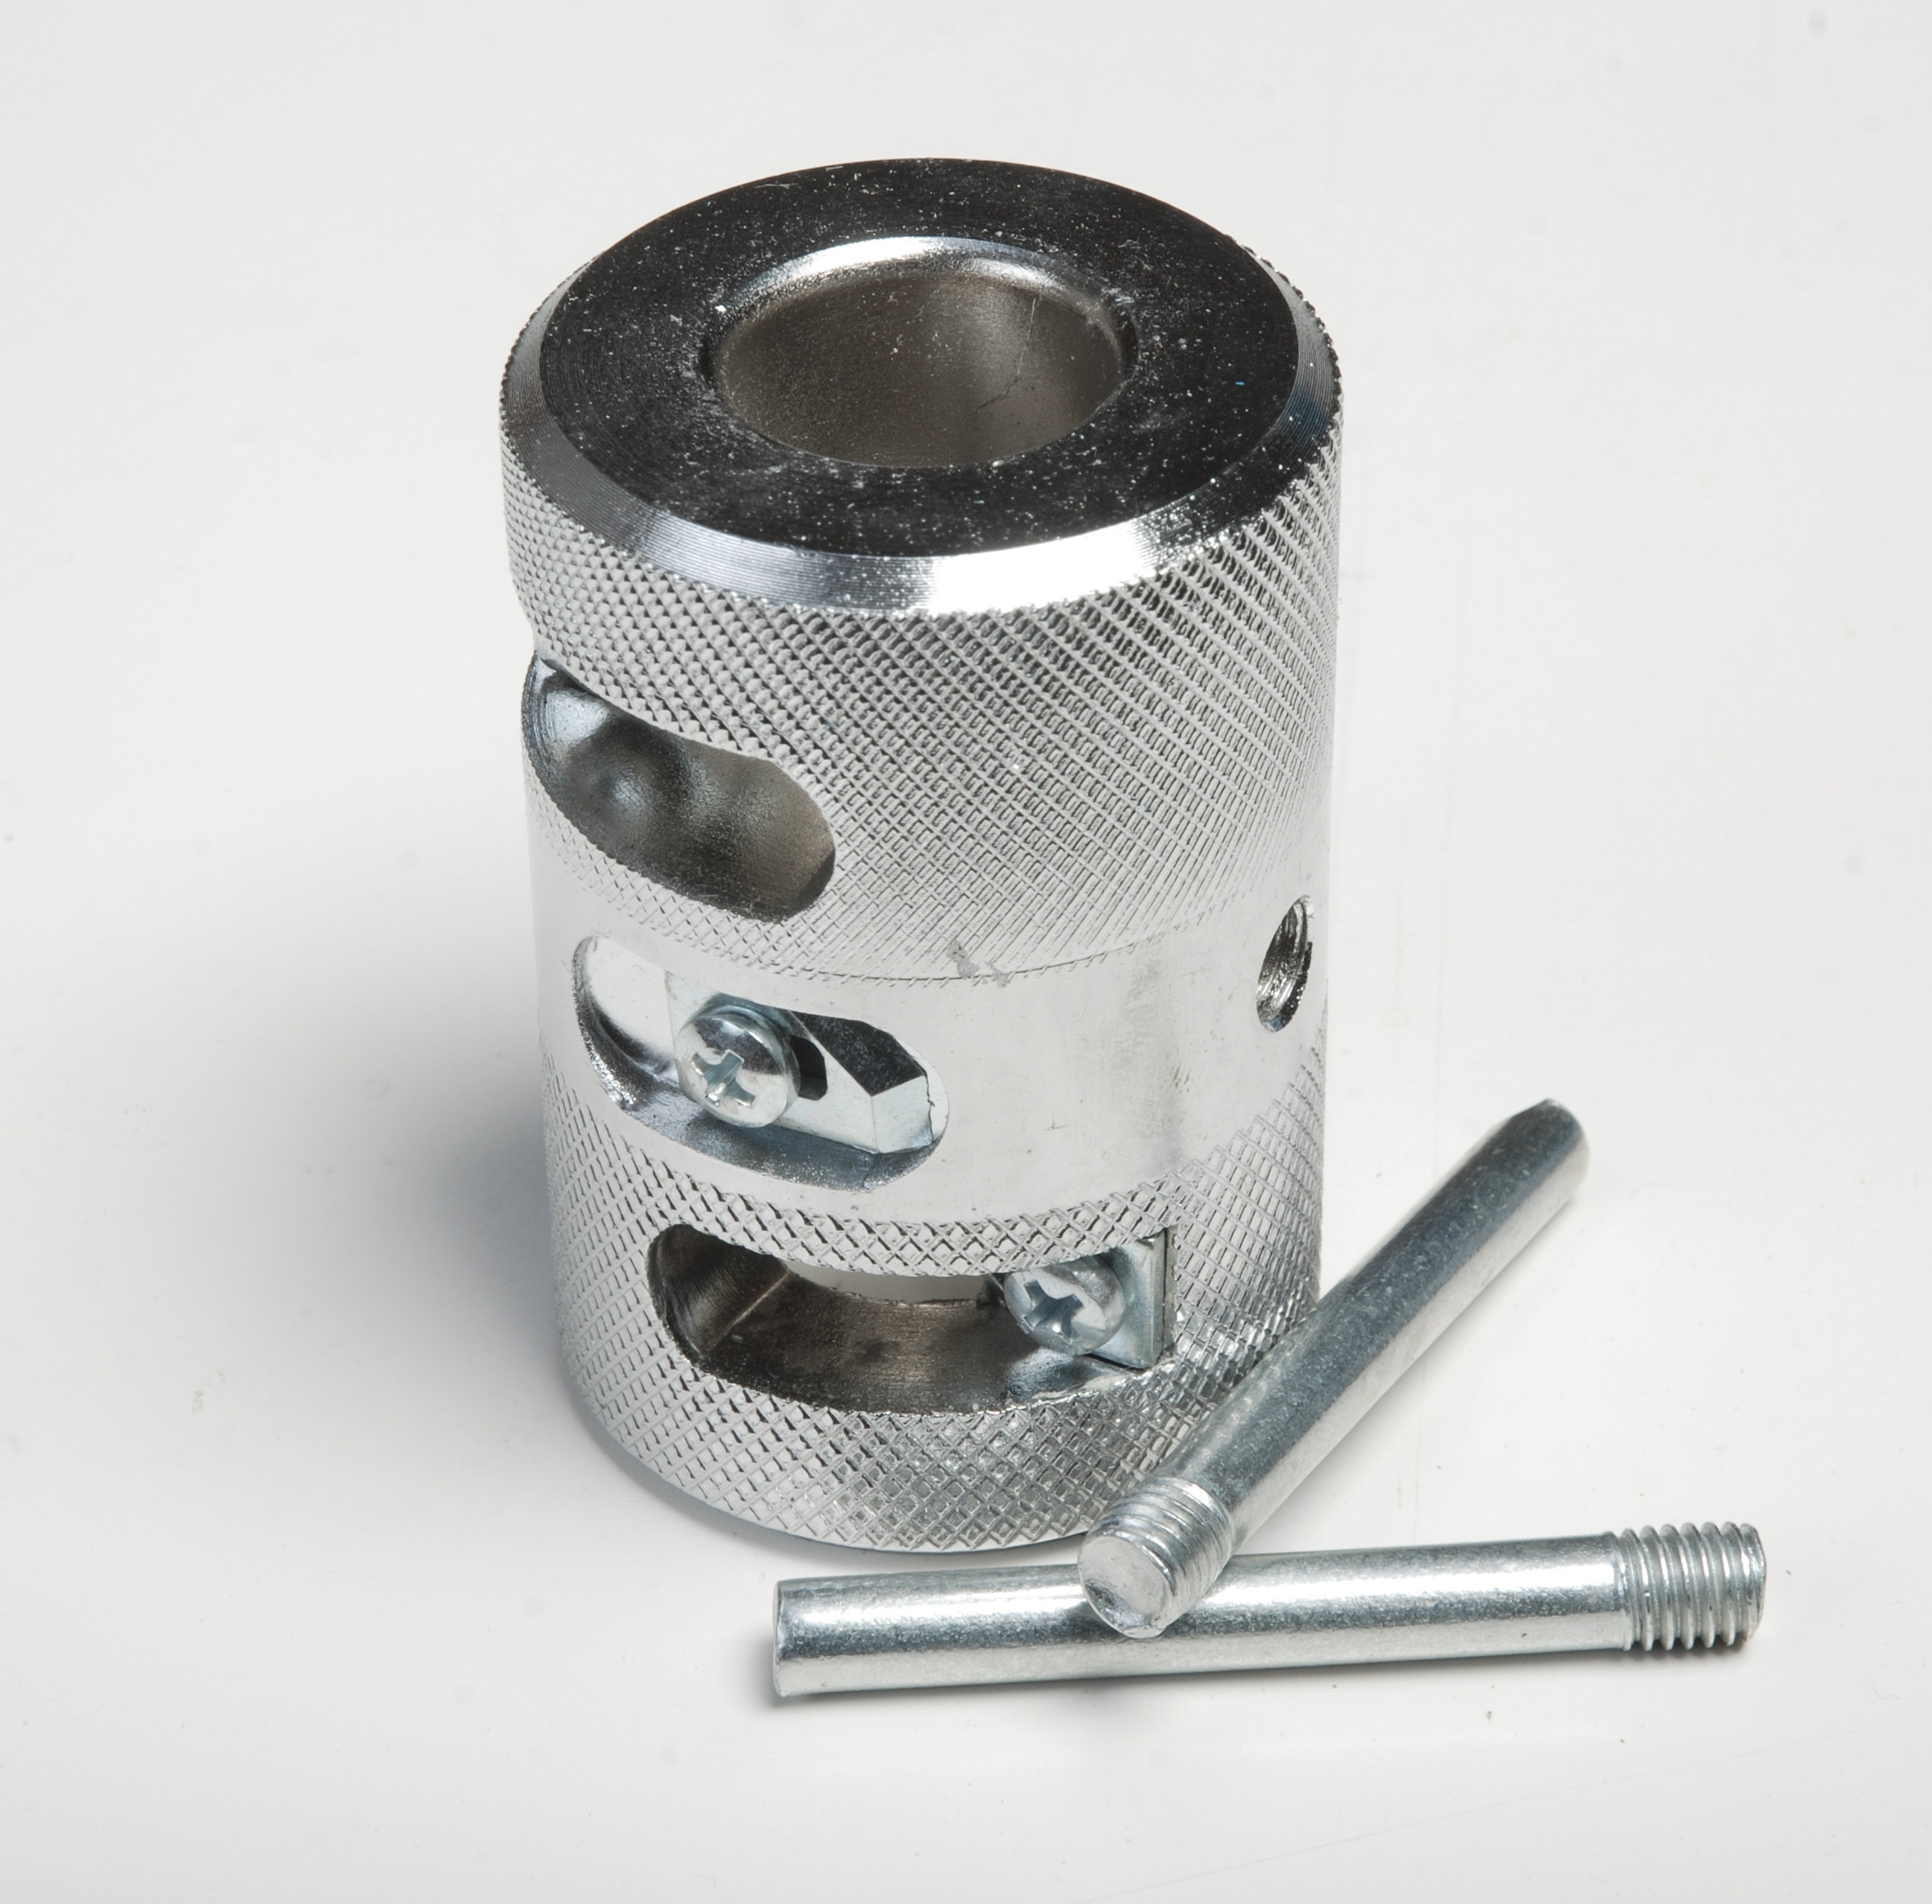
tool, metal, product, hand tool, angle, hardware, manual, cylinder, product design, hardware accessory